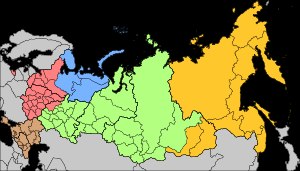
Ruslands administrative inddelinger / Andre typer underopdelinger / Militærdistrikter
Ruslands militærdistrikter
Rusland består af flere typer og niveauer af underinddelinger.